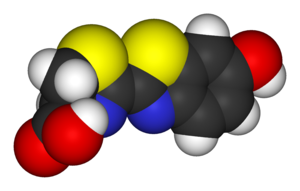
Les luciférines sont des molécules dont l'oxydation, sous le contrôle d'une enzyme, la luciférase, aboutit à la formation d'oxyluciférine et à l'émission de photons. La luciférine a été découverte chez plus de 300 espèces capables de bioluminescence.